Nicke Widyawati

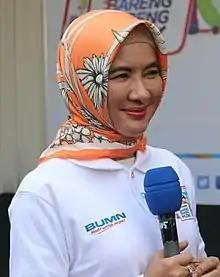

Nicke Widyawati (born December 25, 1967) is an Indonesian businesswoman who has been the President Director of Pertamina since August 30, 2018, after previously being the acting President Director replacing Elia Massa Manik. She received the Women's Work of Female Grace award from the Indonesia Asia Institute in 2013. She has been named by Fortune magazine as one of the most powerful women outside the US in 2020. She ranks 16th on the annual list. "An engineer by training, Widyawati was made Pertamina's chief in 2018 after her predecessor, Elia Massa, was dismissed amid restructuring efforts", "Fortun"e stated on October 22, 2020. In 2023, Nicke ranked 51st in Forbes list of "World's 100 most powerful women" and 67th on "Fortune"'s list of Most Powerful Women